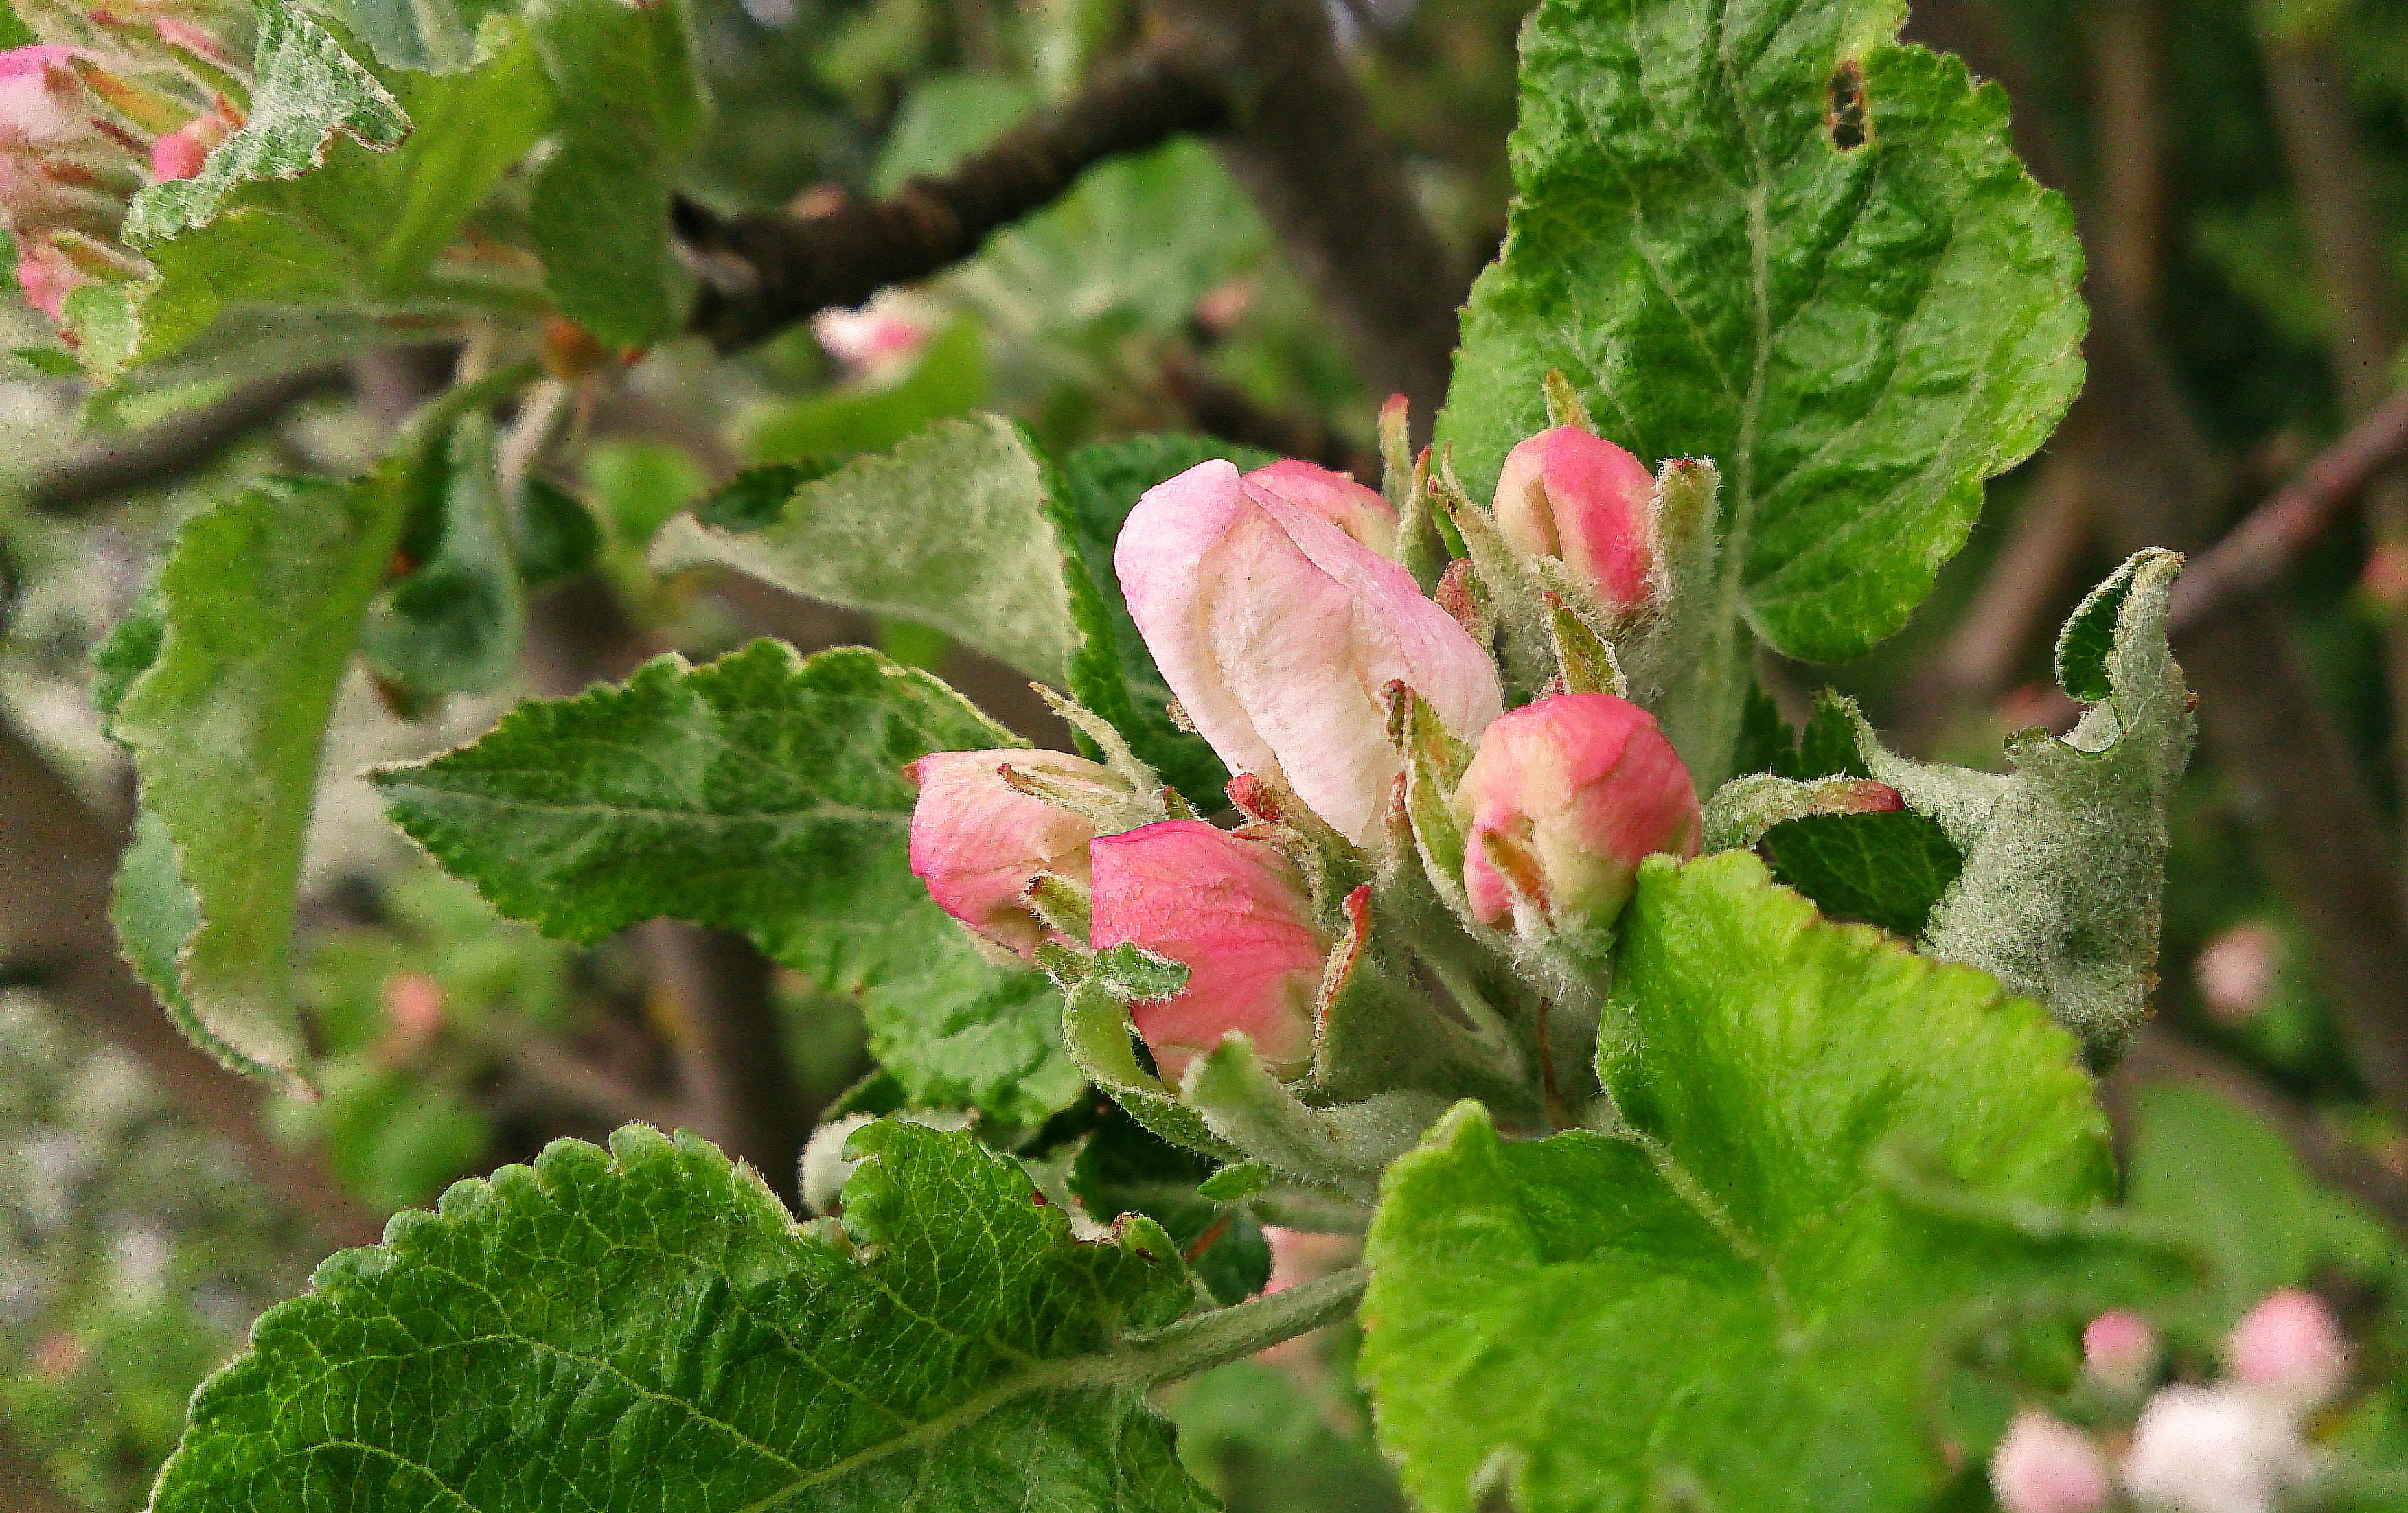
nature, branch, blossom, plant, berry, leaf, flower, bloom, food, spring, produce, macro, botany, garden, flora, flowers, shrub, beauty, apple tree, flowering tree, green leaves, apple blossom, flowering plant, rose family, flowering trees, the buds, apple blossoms, apple flower, blooming apple tree, white color, land plant